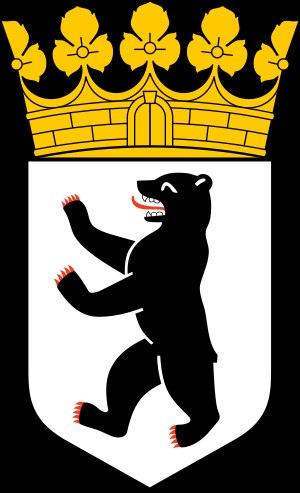
Les armoiries du Land et de la ville de Berlin représentent l'ours berlinois. L'ours n'était pas le symbole de la ville depuis le début. Pendant plusieurs siècles, l'ours a partagé le sceau et les armoiries avec les aigles de Brandebourg et de Prusse. La raison pour laquelle les Berlinois ont choisi l'ours comme animal héraldique ne peut pas être clairement clarifiée en raison du manque de documents. La conception des sceaux et des armoiries a été influencée en partie par des événements politiques et historiques. Le blason dans sa forme actuelle est valable depuis 1954. Les quartiers de la ville ont leurs propres armoiries en plus des armoiries de l'État qu'ils peuvent utiliser pour représenter les districts.